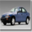
Label: automobile